University Presbyterian Church (Seattle)

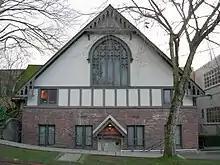
This building that now serves as the chapel of University Presbyterian Church was originally designed by Ellsworth Storey and was completed in 1916 as the first purpose-built home of University Unitarian Church.

University Presbyterian Church in Seattle, Washington, United States is a Presbyterian congregation with 2,434 members . , its senior pastor was George Hinman.